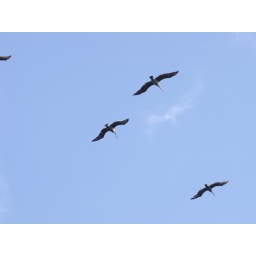
four flying pelicans in the glorious blue sky overhead